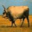
Label: cattle